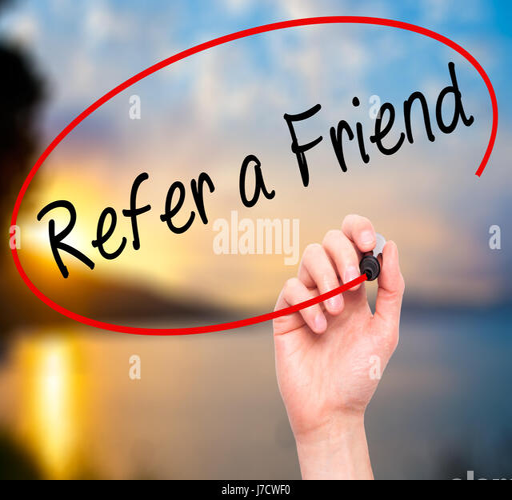
writing refer a friend with black marker on visual screen .